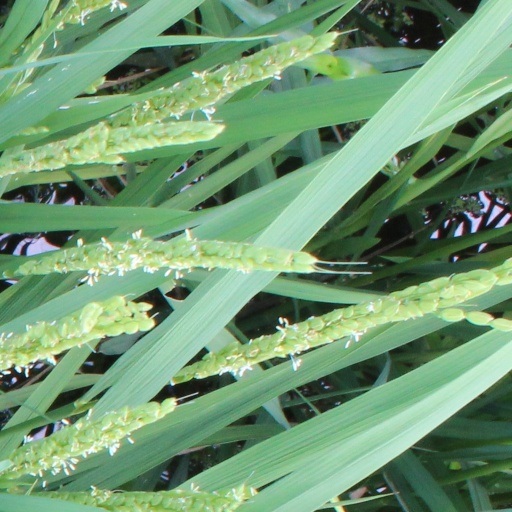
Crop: rice